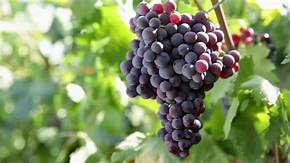
Label: grape